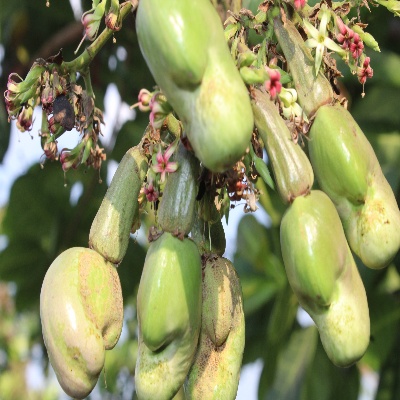
Crop: Cashew
Condition: healthy